Die Krokodile

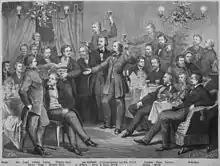

Die Krokodile ('The Crocodiles') was a small poets' society in Munich which existed from 1856 to the 1870s.